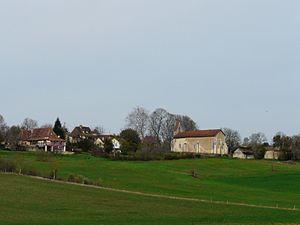
Le village de Douville vu du sud-est, Dordogne, France.
Douville est une commune française située dans le département de la Dordogne, en région Nouvelle-Aquitaine.